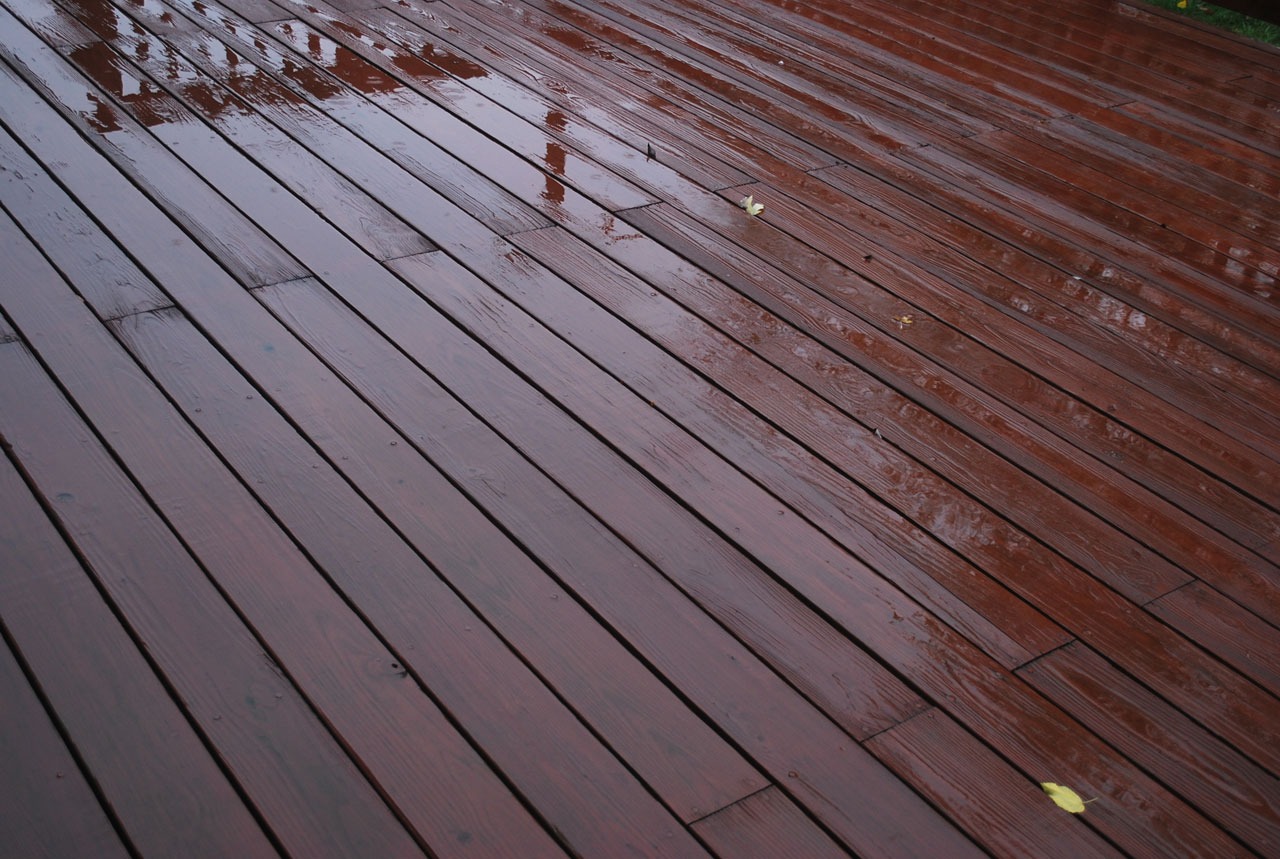
water, deck, wood, rain, floor, roof, hardwood, wooden, slippery, slick, flooring, wood flooring, outdoor structure, laminate flooring, wood stain